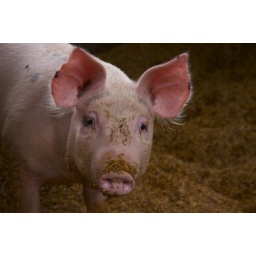
a pink pig in her pen in belize